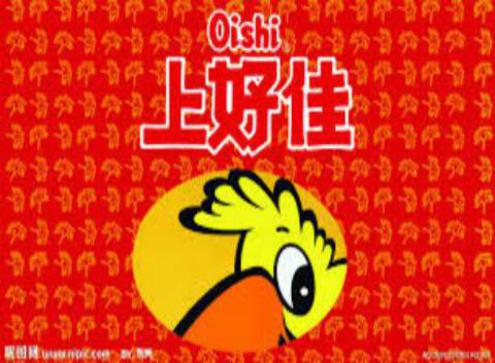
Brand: liwayway
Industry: Food